Per Kure

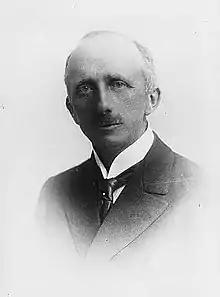
Per Kure in 1924

Per Kure (28 September 1872 – 8 March 1945) was an electrical engineer and businessman. He was the founder of the firm A/S Per Kure.